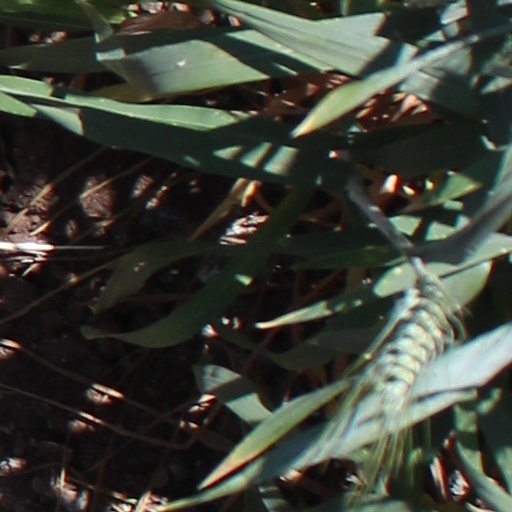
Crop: wheat